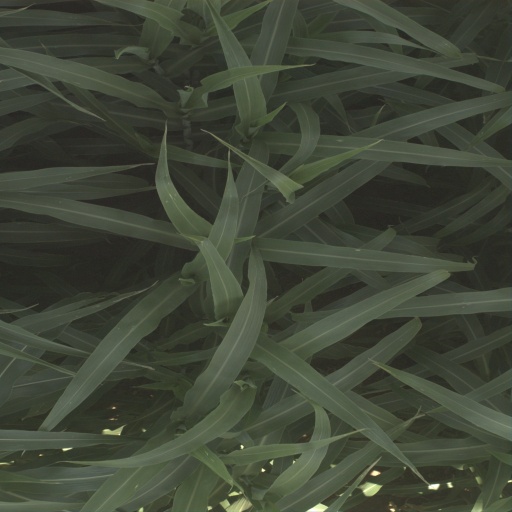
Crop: sorghum